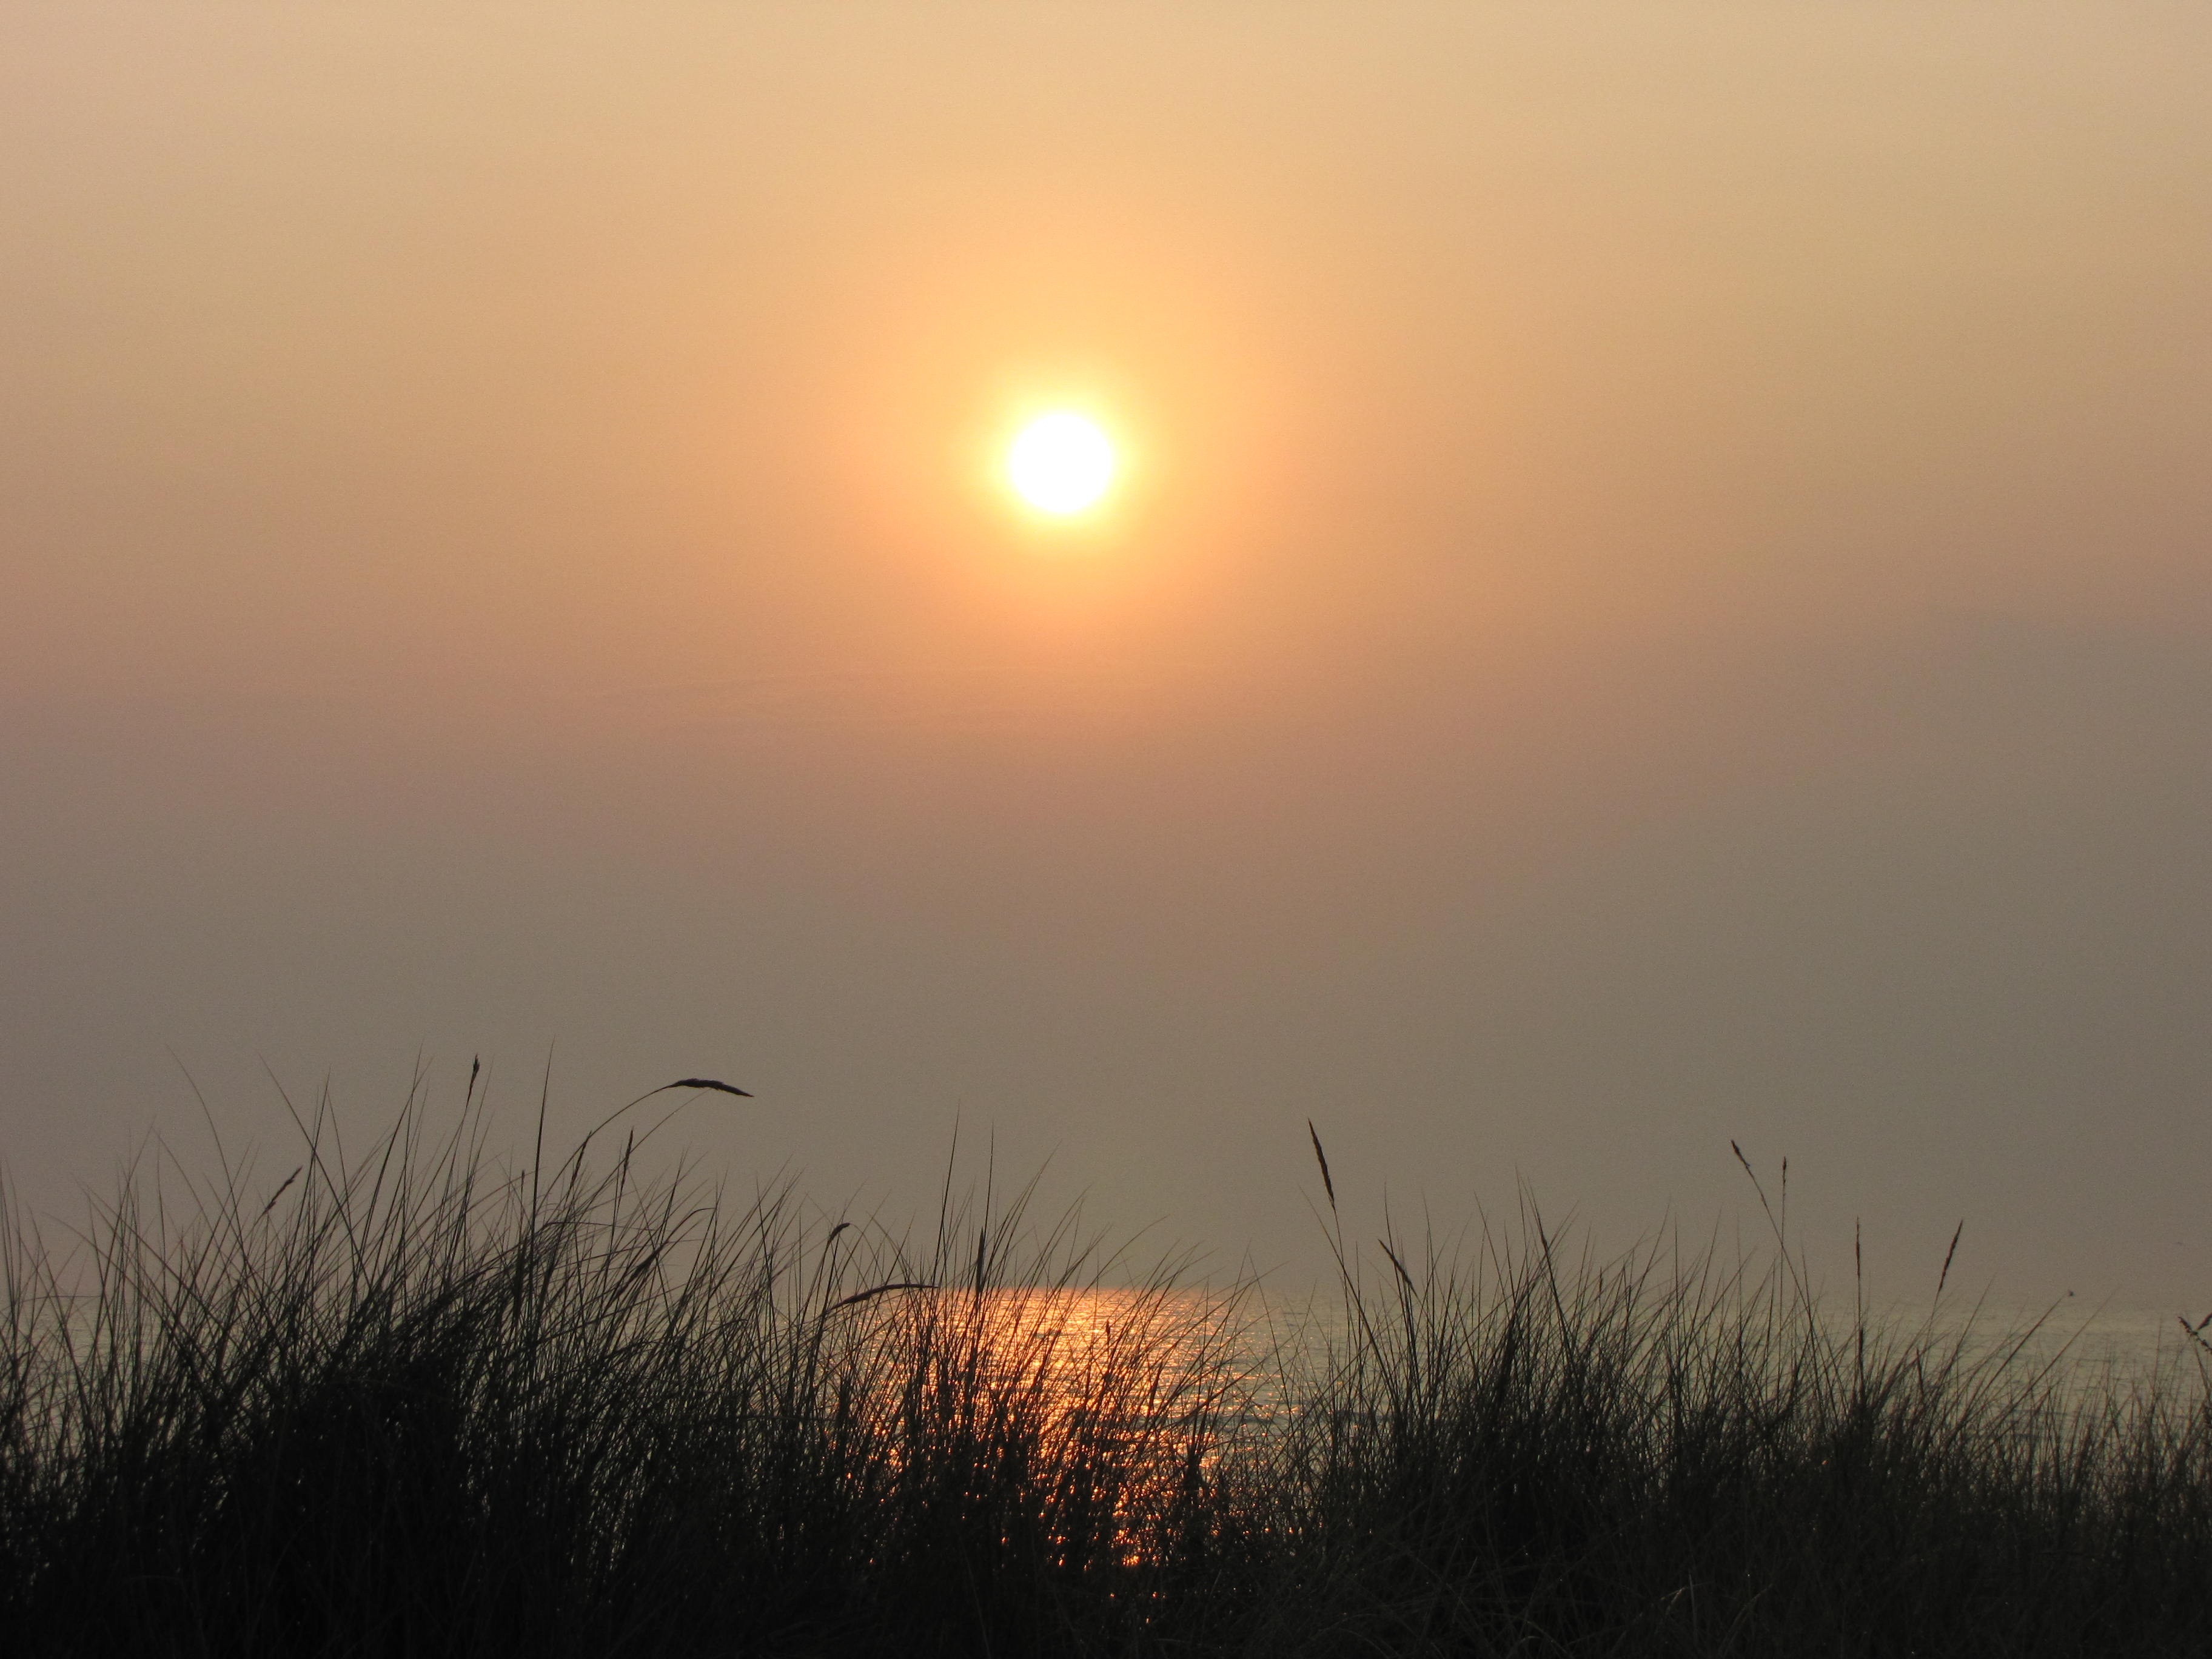
sea, water, nature, horizon, sky, sun, fog, sunrise, sunset, mist, prairie, sunlight, morning, wave, dawn, dusk, evening, orange, yellow, morgenstimmung, atmospheric, baltic sea, afterglow, morning sun, good morning, start of the day, atmospheric phenomenon